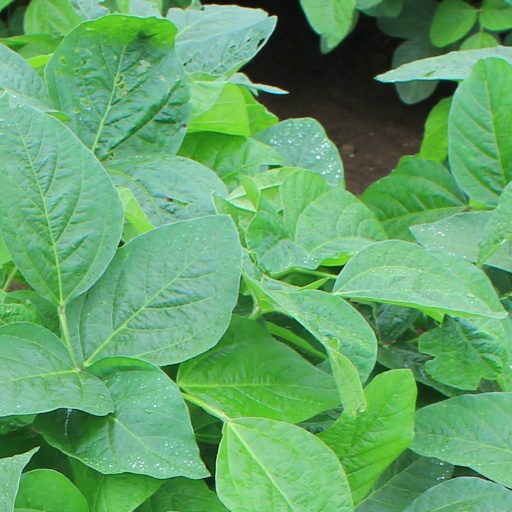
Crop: soybean